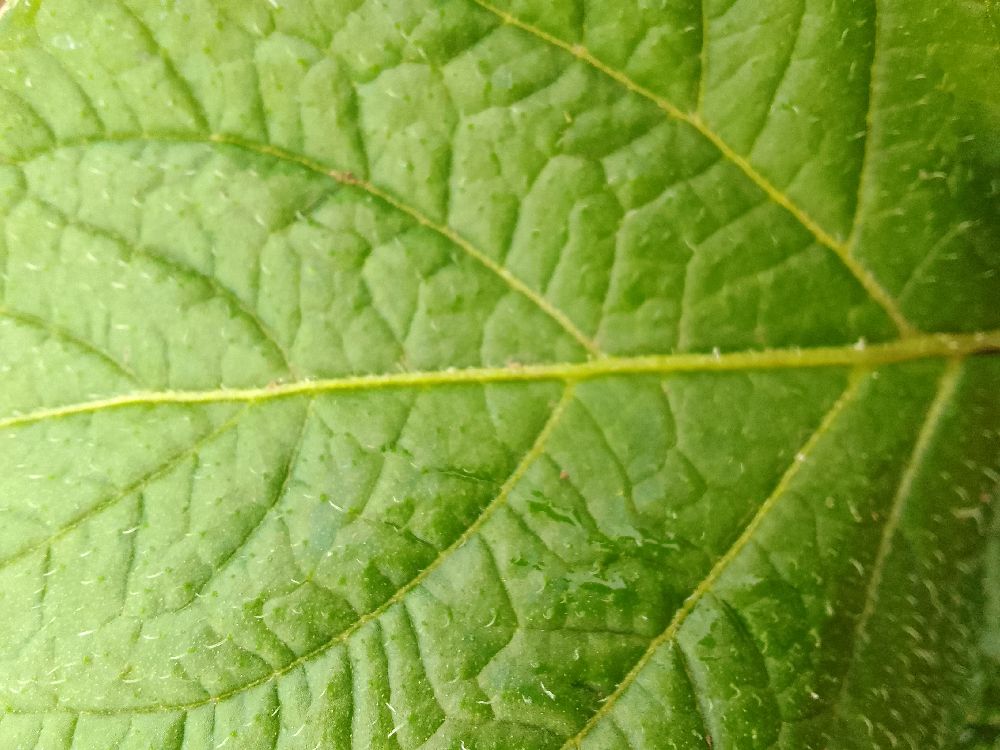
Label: Healthy